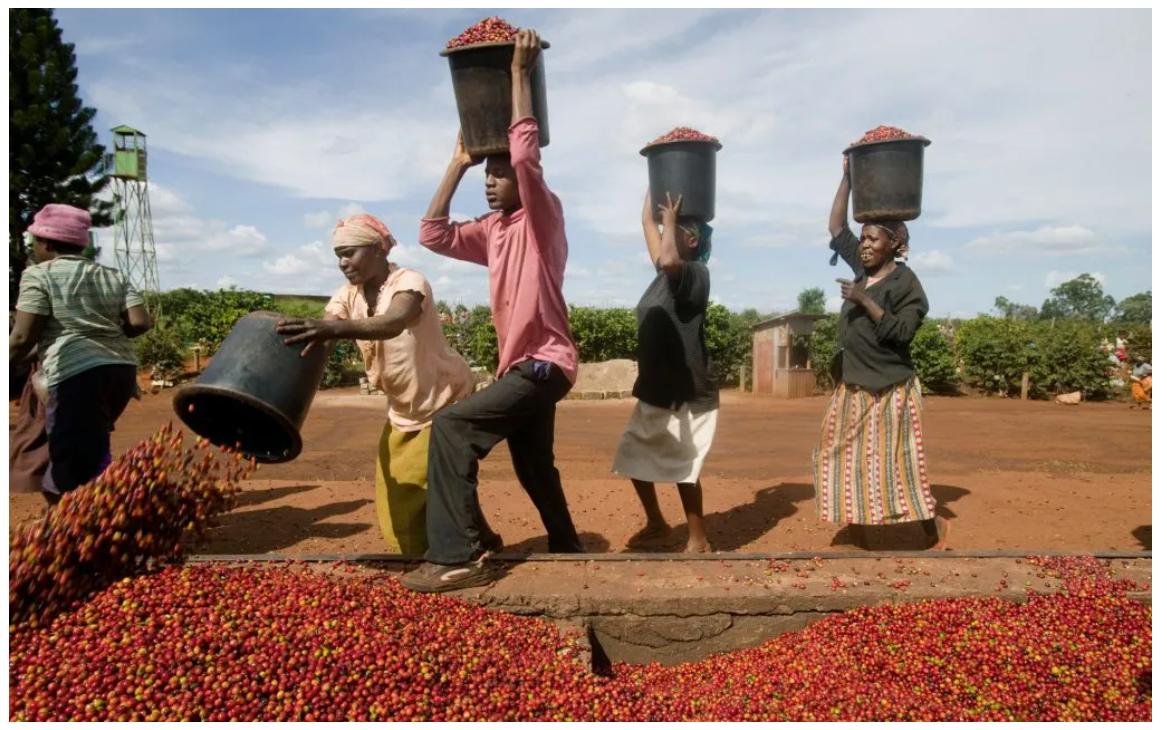
Wakulima wakiwa wanafanya kazi ya kuvuna na kuchambua bidhaa aina ya kahawa kabla ya kuipeleka sokoni na kuuza wao, ili kujipatia kipato chao cha kila siku.